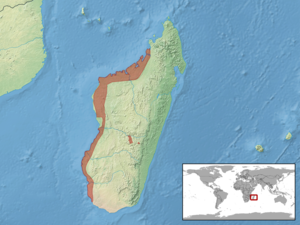
Lygodactylus tolampyae est une espèce de geckos de la famille des Gekkonidae.